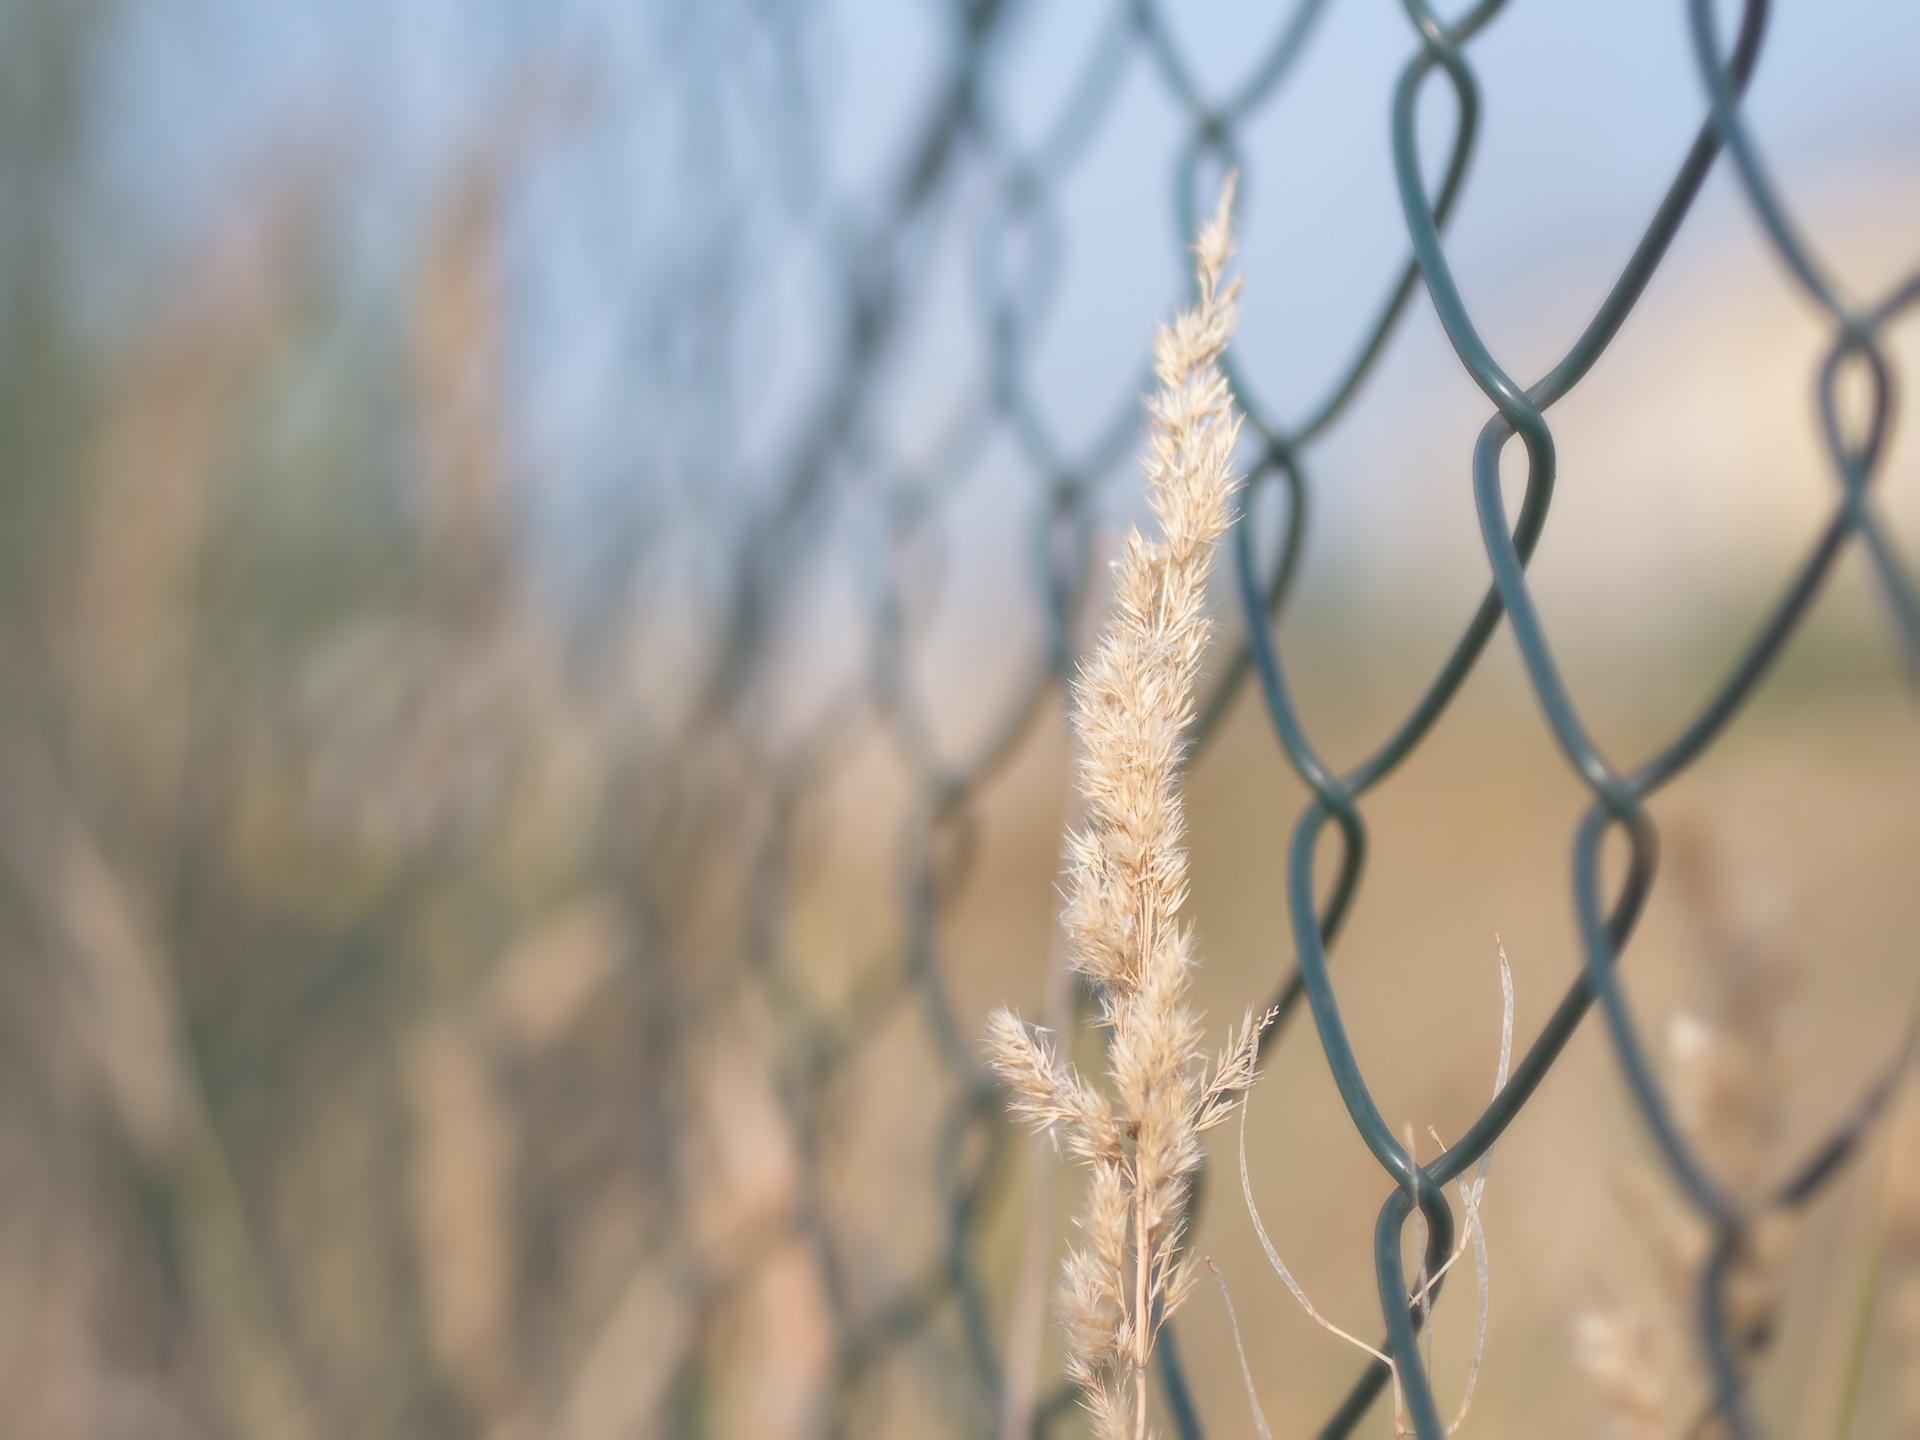
tree, water, nature, grass, branch, winter, bokeh, fence, plant, sunlight, leaf, flower, frost, ice, spring, autumn, flora, season, twig, close up, olympus, dof, apeach, anjapietsch, mftm43lumixpanasonic, microfourthird, hff, zaun, panasoniclumixg5, g5, olympusf1845mm, freezing, macro photography, grass family, plant stem